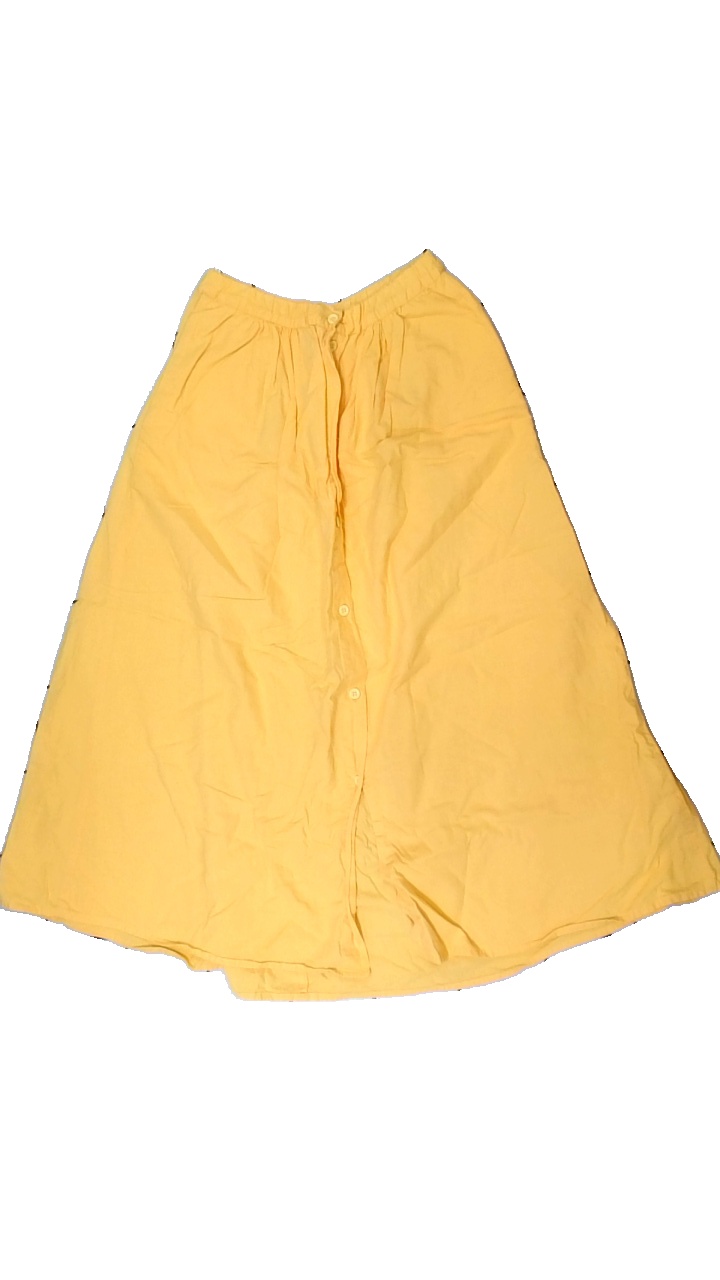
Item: Skirt (Ladies)
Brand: Saffran
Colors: Yellow
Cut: Regular
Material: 100% cotton
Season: All
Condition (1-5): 4
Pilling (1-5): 4
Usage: Reuse
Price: <50